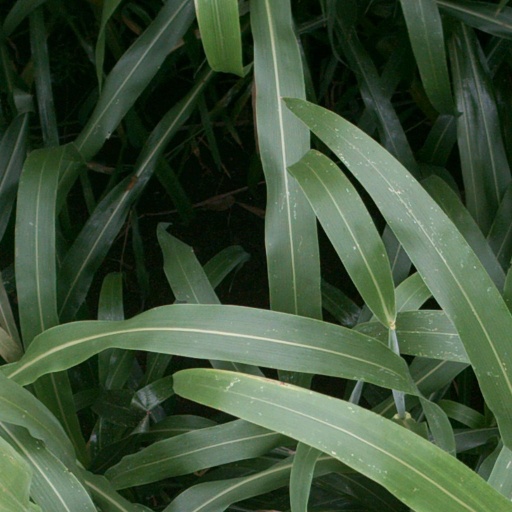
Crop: sorghum